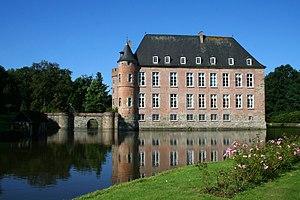
Braine-le-Château, le château Robiano (XIIe siècle).